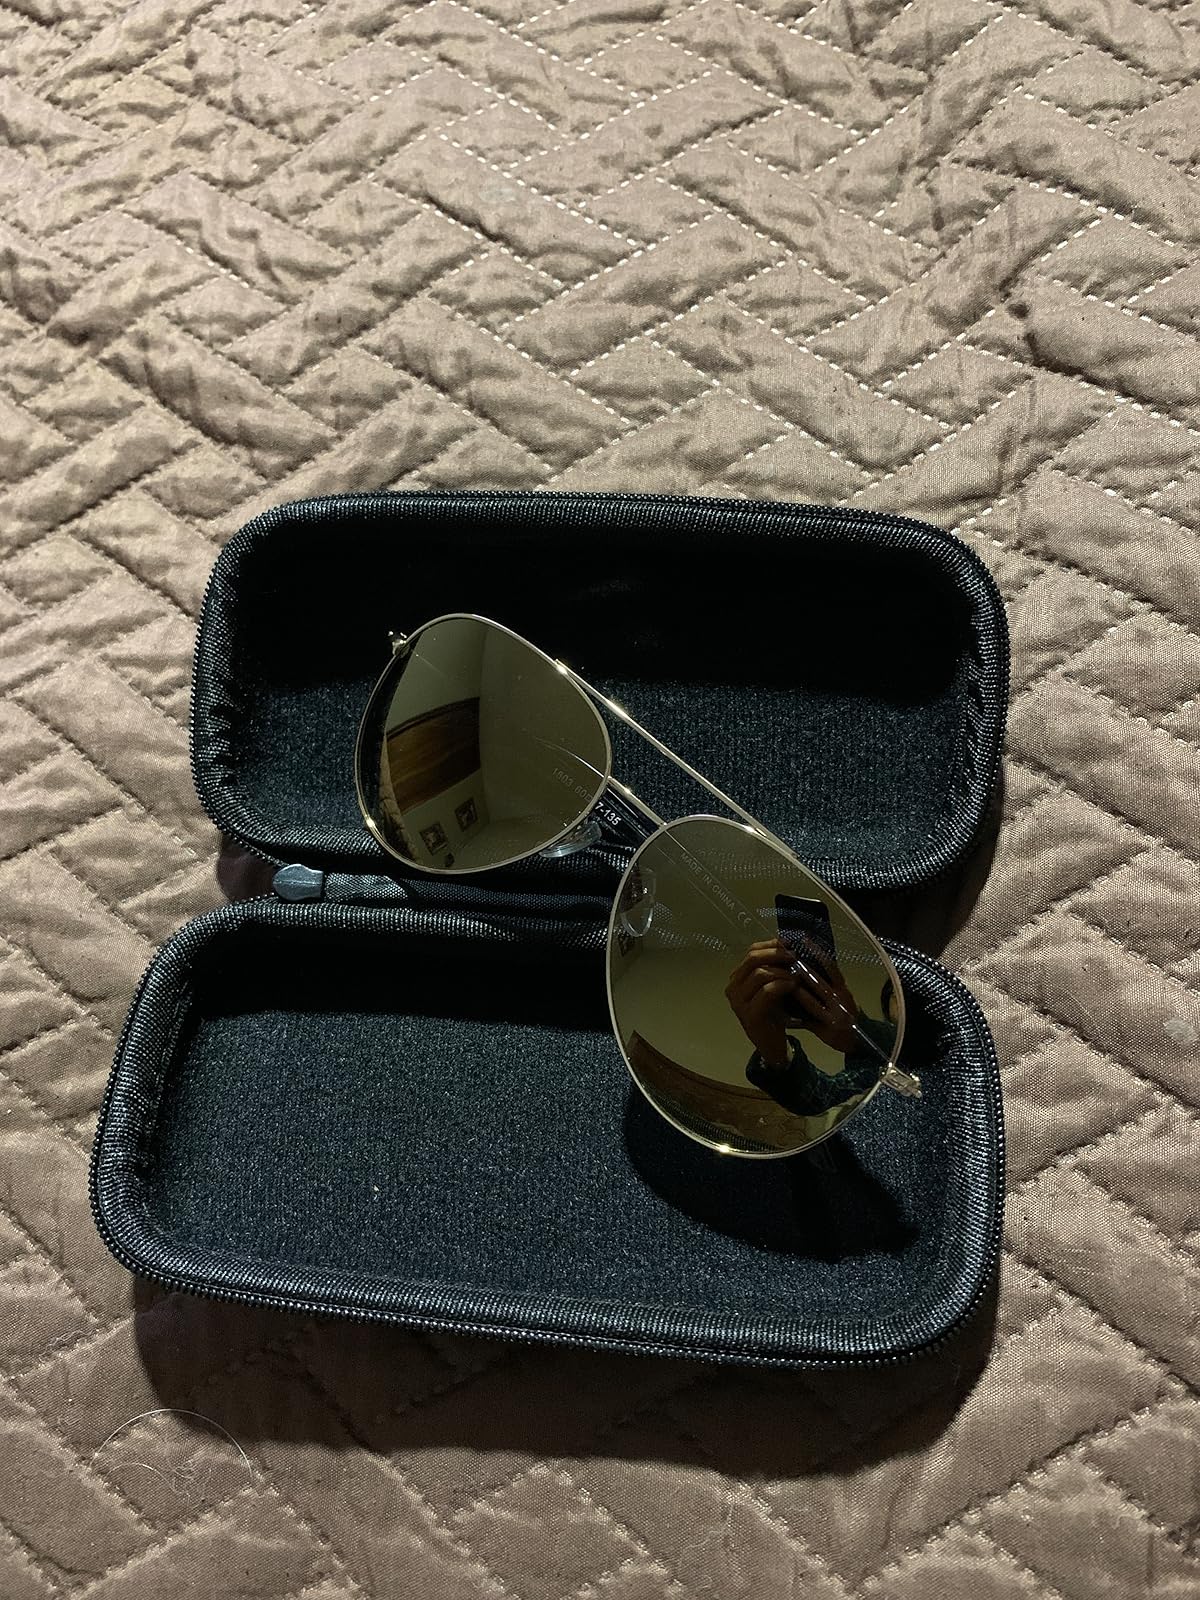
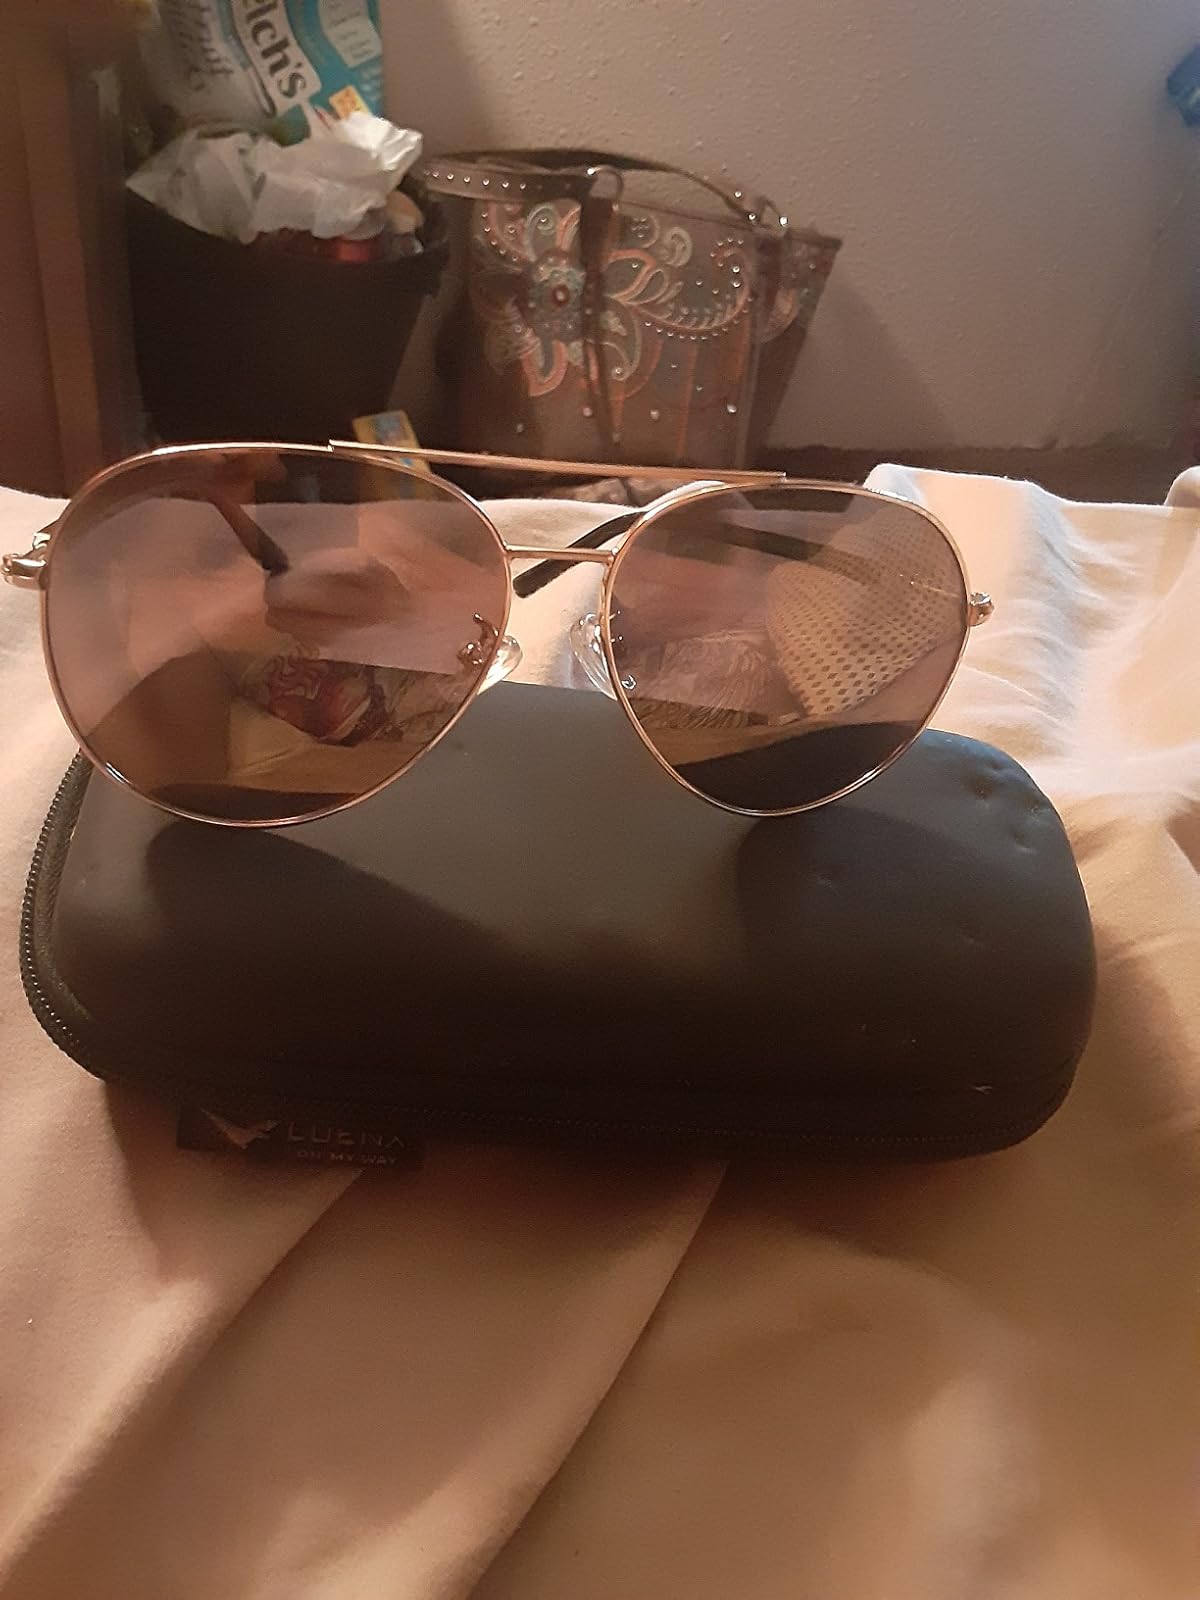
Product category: accessories_sunglasses
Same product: yes